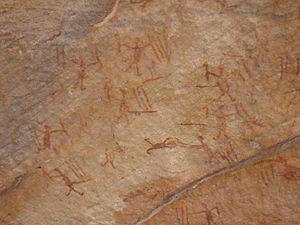
La guerre se définit comme un état de conflit armé entre plusieurs groupes politiques constitués, comme des États. Par opposition aux guerres entre États, une guerre peut aussi désigner un conflit armé entre deux factions de populations opposées à l'intérieur d'un même État : on parle alors de guerre civile, de guerre ethnique, de guerre révolutionnaire ou encore de guerre de sécession.